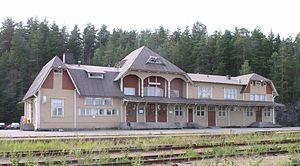
Savonlinna est une municipalité de Finlande d'environ 36 000 habitants.
Bruno Ferdinand Granholm est un architecte finlandais.